Easy Come, Easy Go (1967 film)

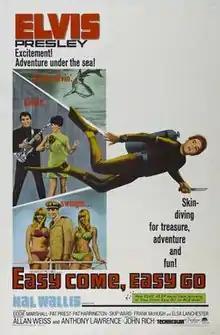
Theatrical release poster

Easy Come, Easy Go is a 1967 American musical comedy film starring Elvis Presley. Hal Wallis produced the film for Paramount Pictures, and it was Wallis' final production with Presley. The film co-starred Dodie Marshall, Pat Priest, Pat Harrington, Jr., Skip Ward, Frank McHugh (in his last feature film) and Elsa Lanchester. The movie reached #50 on the "Variety" magazine national box office list in 1967.